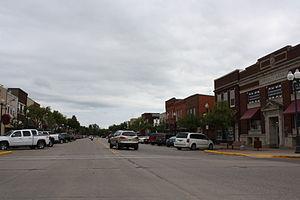
La ville de Tomahawk est située dans le comté de Lincoln, dans l’État du Wisconsin, aux États-Unis. Sa population s’élevait à 3 397 habitants lors du recensement de 2010, estimée à 3 201 habitants en 2016.